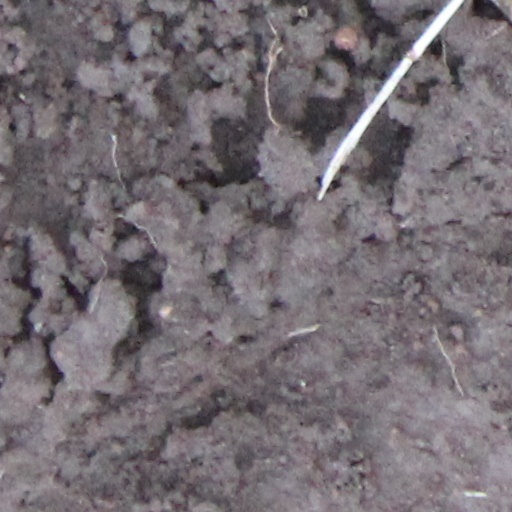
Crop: wheat